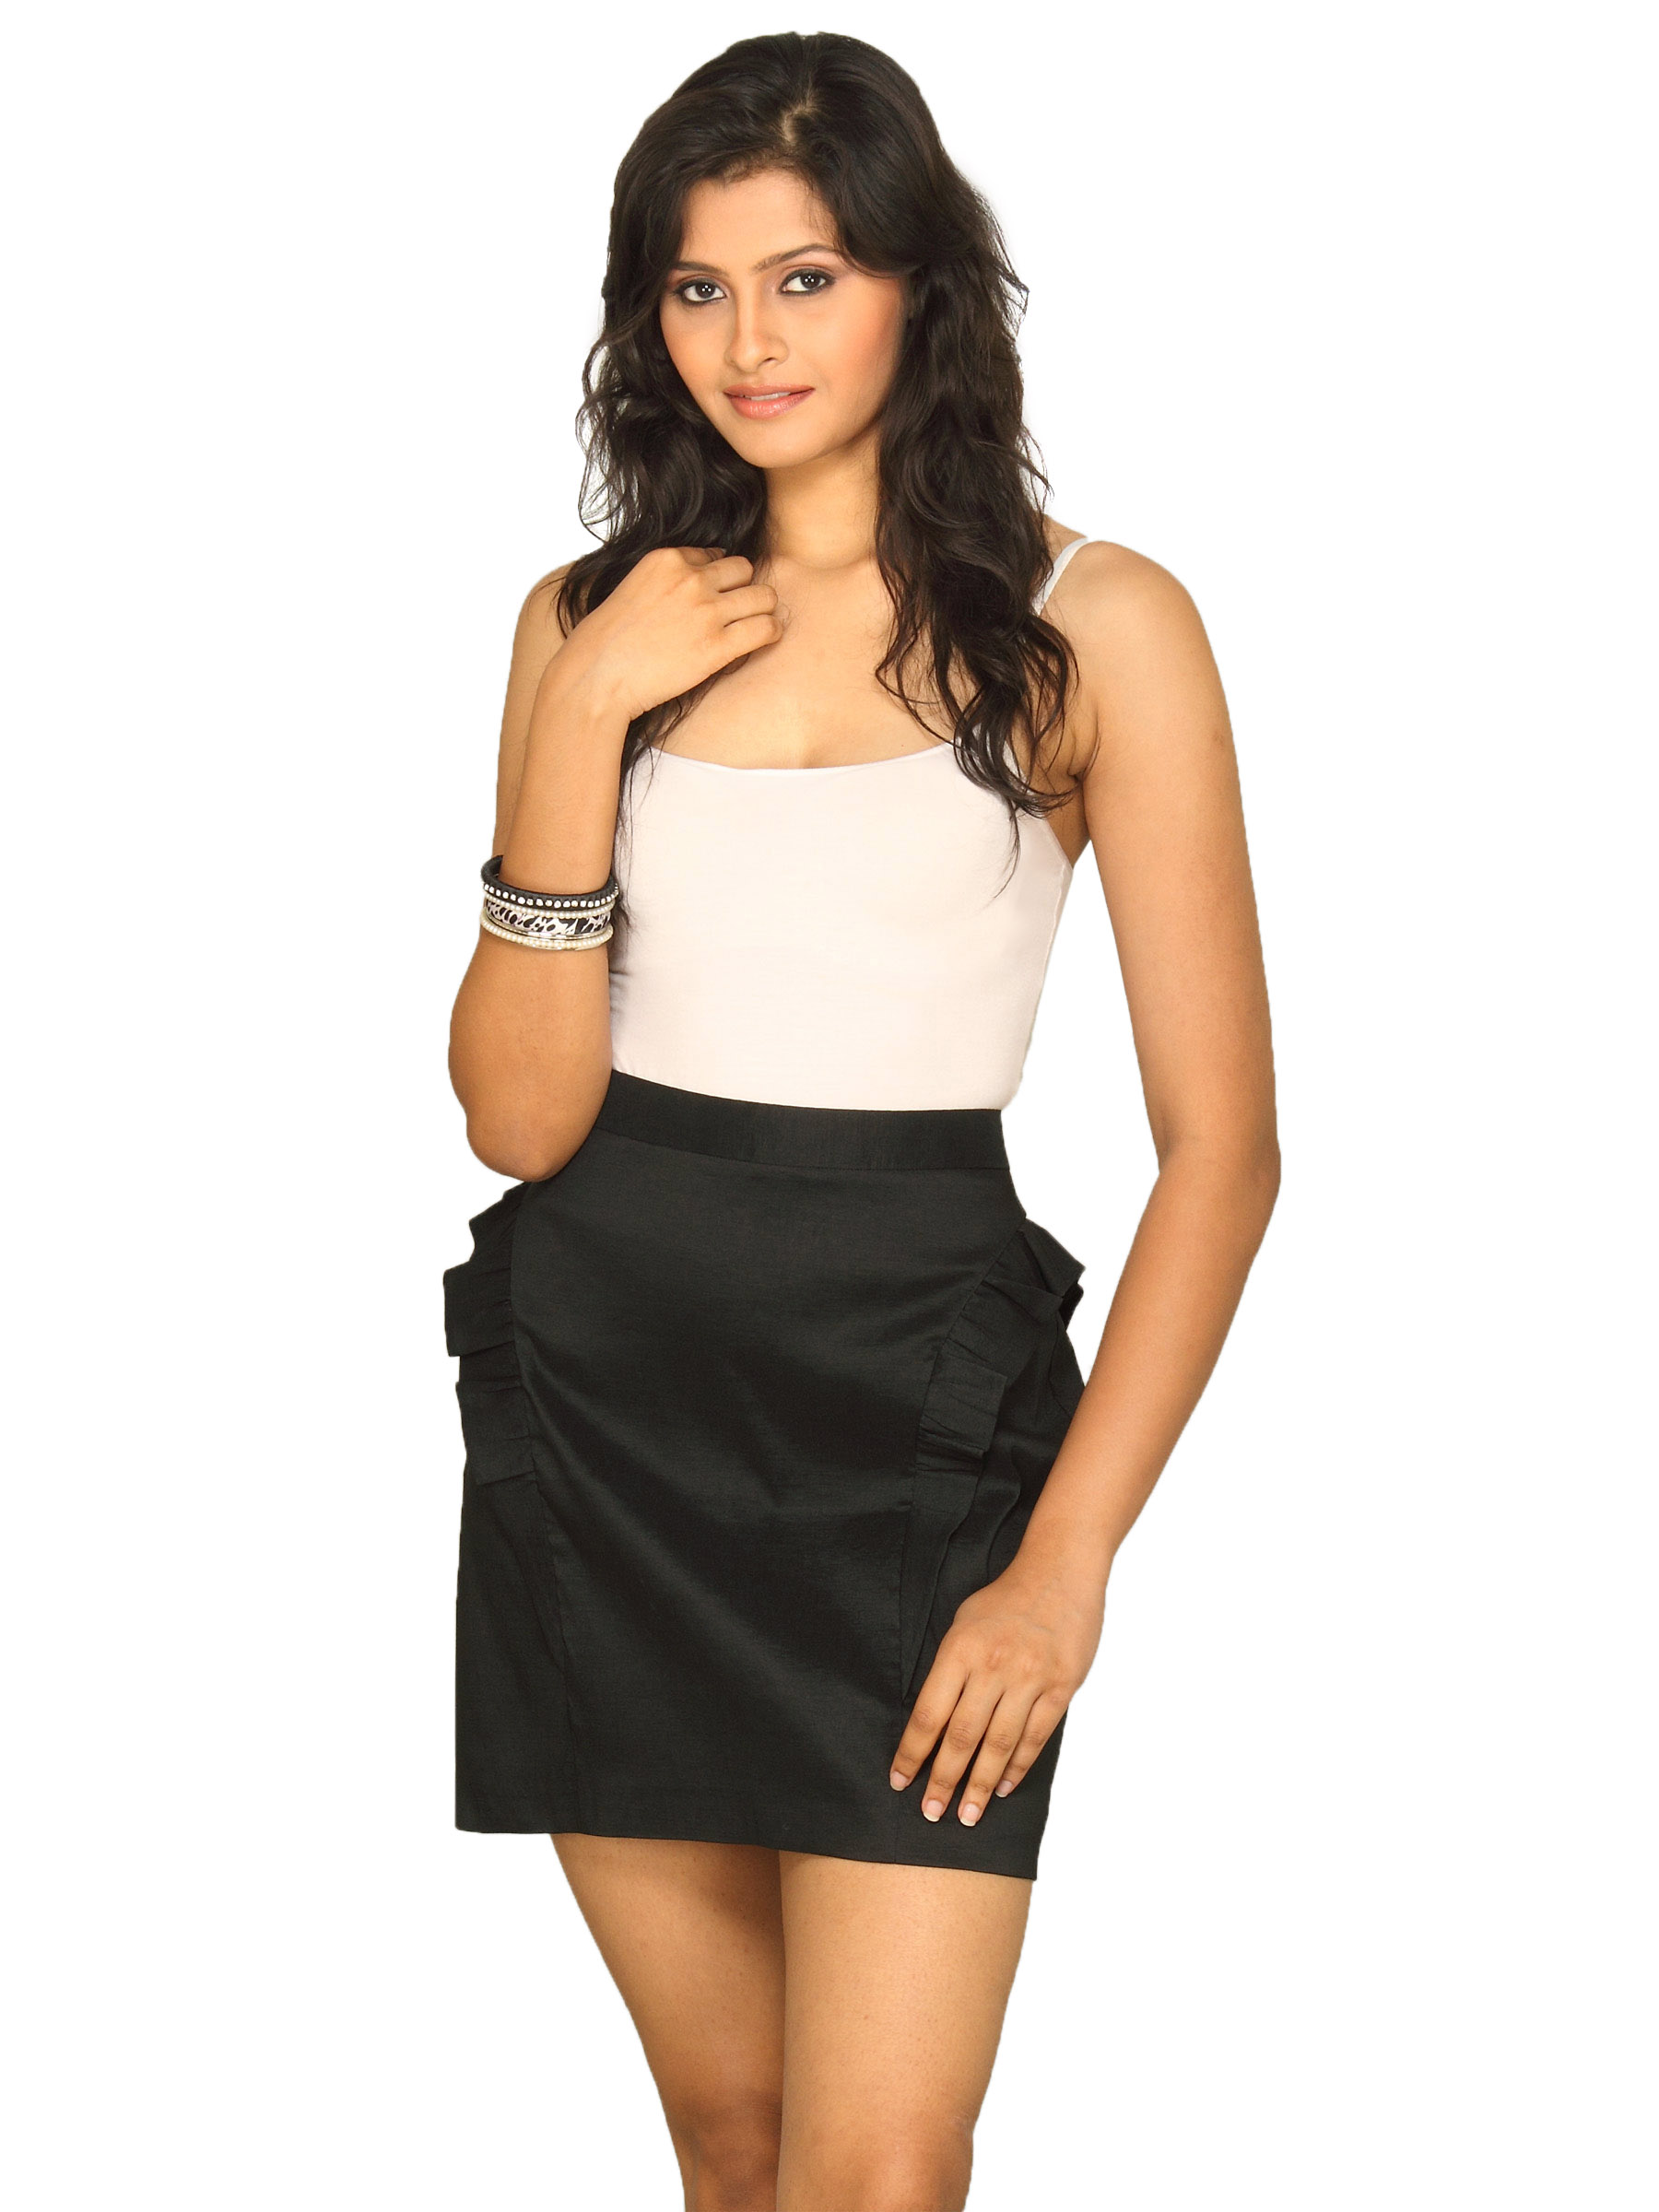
Forever New Women's Short Black Skirt
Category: Apparel / Bottomwear / Skirts
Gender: Women
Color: Black
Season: Summer 2011
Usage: Casual